María García Granados y Saborío

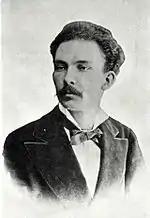
José Martí in 1875. In 1877 the Cuban poet and politician came to Guatemala from Mexico and courted María García Granados. When Martí married another lady to whom he was already engaged in 1878, Maria died shortly after. In 1891, Martí immortalized her in poem "La Niña de Guatemala"

Her father, General Miguel García Granados had been president a few years ago and enjoyed great prestige in the Guatemalan society during Barrios government; soon he became friends with the Cuban immigrant and often invited him home to play chess. In late 1877, Martí went to Mexico and returned until early next year, already married to Carmen. What happened after his marriage and return has been commented at length by those who witnessed the incident and by generations of Guatemalan and Cuban intellectuals afterwards.